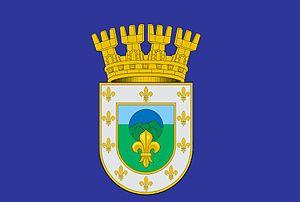
Peñaflor est une ville et une commune du Chili située dans la Province de Talagante, elle-même située dans la Région métropolitaine de Santiago. En 2012, sa population s'élevait à 86 193 habitants. La superficie de la commune est de 69 km².